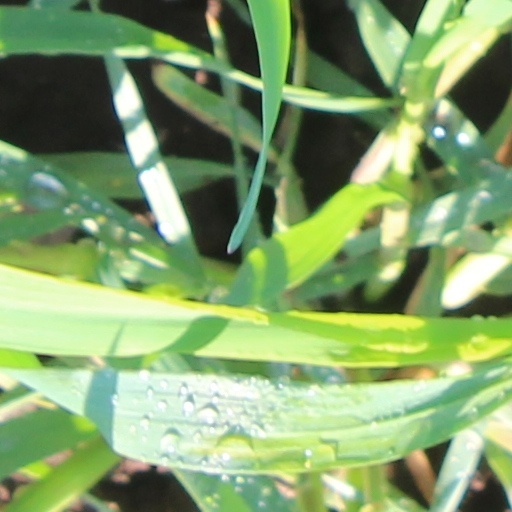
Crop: wheat